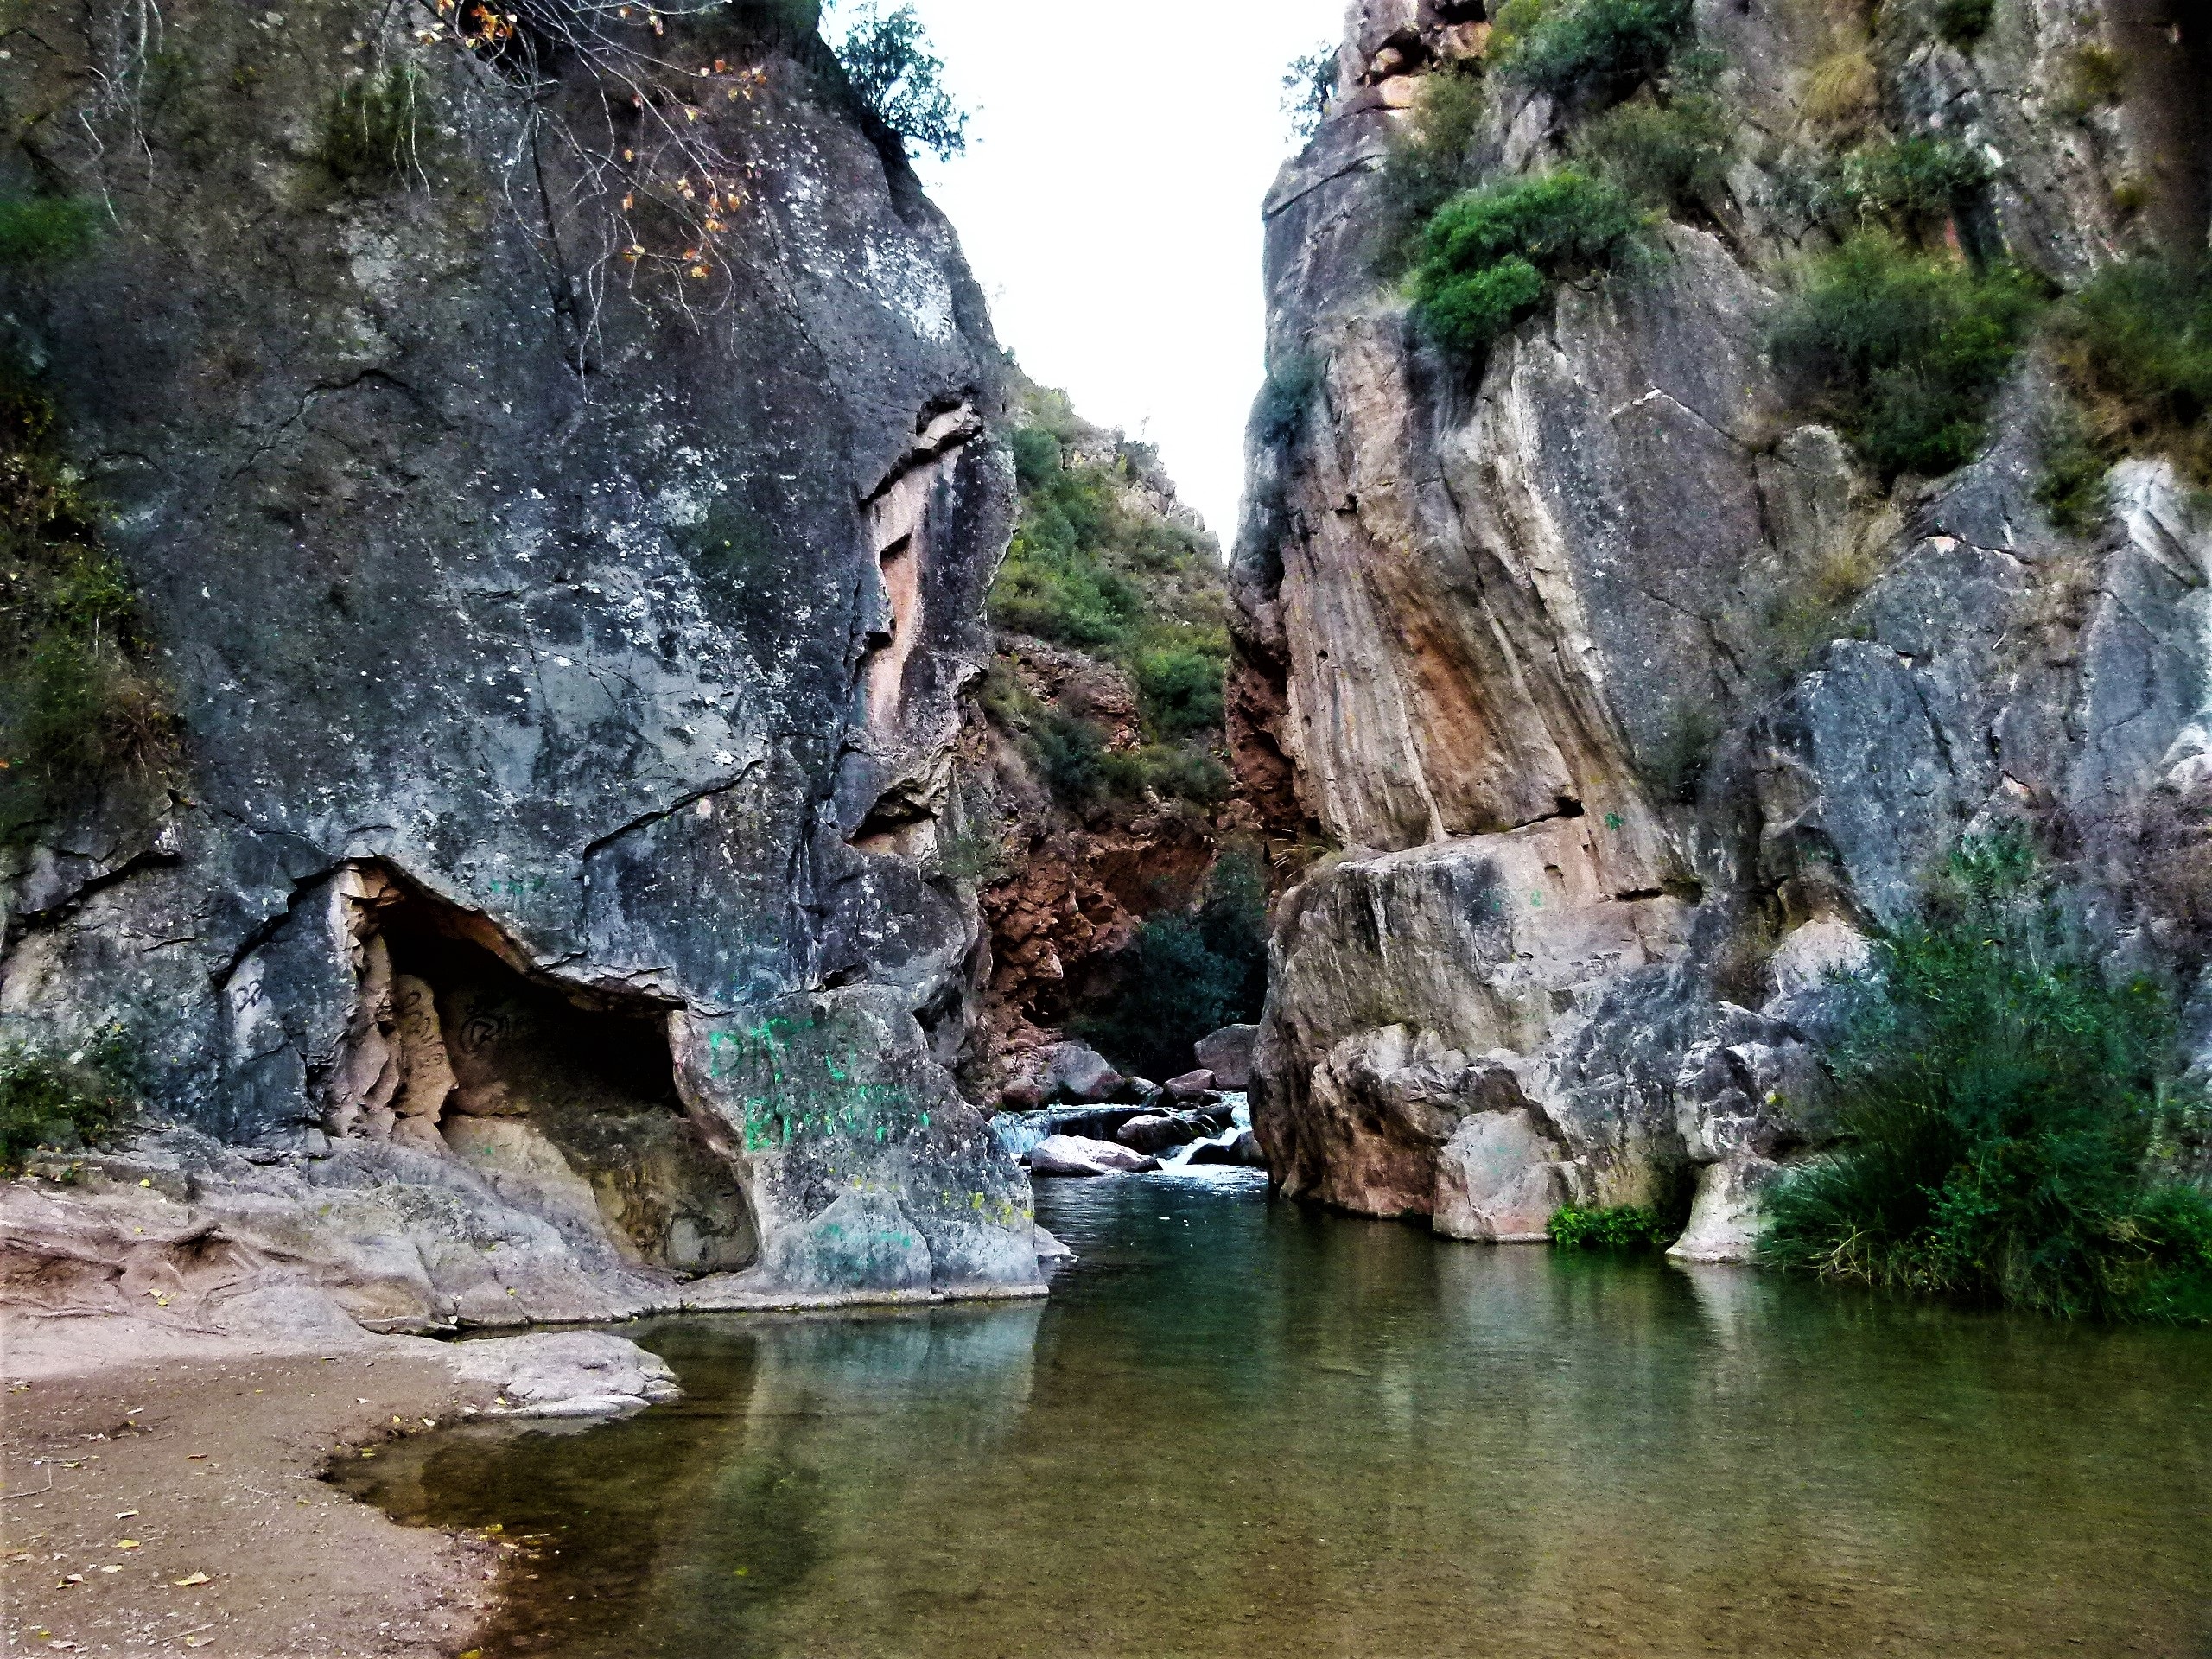
landscape, water, rock, waterfall, wilderness, adventure, river, valley, formation, cliff, canyon, route, terrain, mountains, ravine, valencia, water feature, wadi, chelva